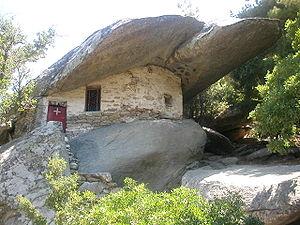
Ikaría, en français Icarie, appelée localement Nikaria ou Nicaria, avec pour ancien nom Dolíchē, est une île grecque de la mer Égée orientale. Elle tire son nom d’Icare, le fils de Dédale dans la mythologie grecque, qui serait tombé dans la mer proche de l’île.